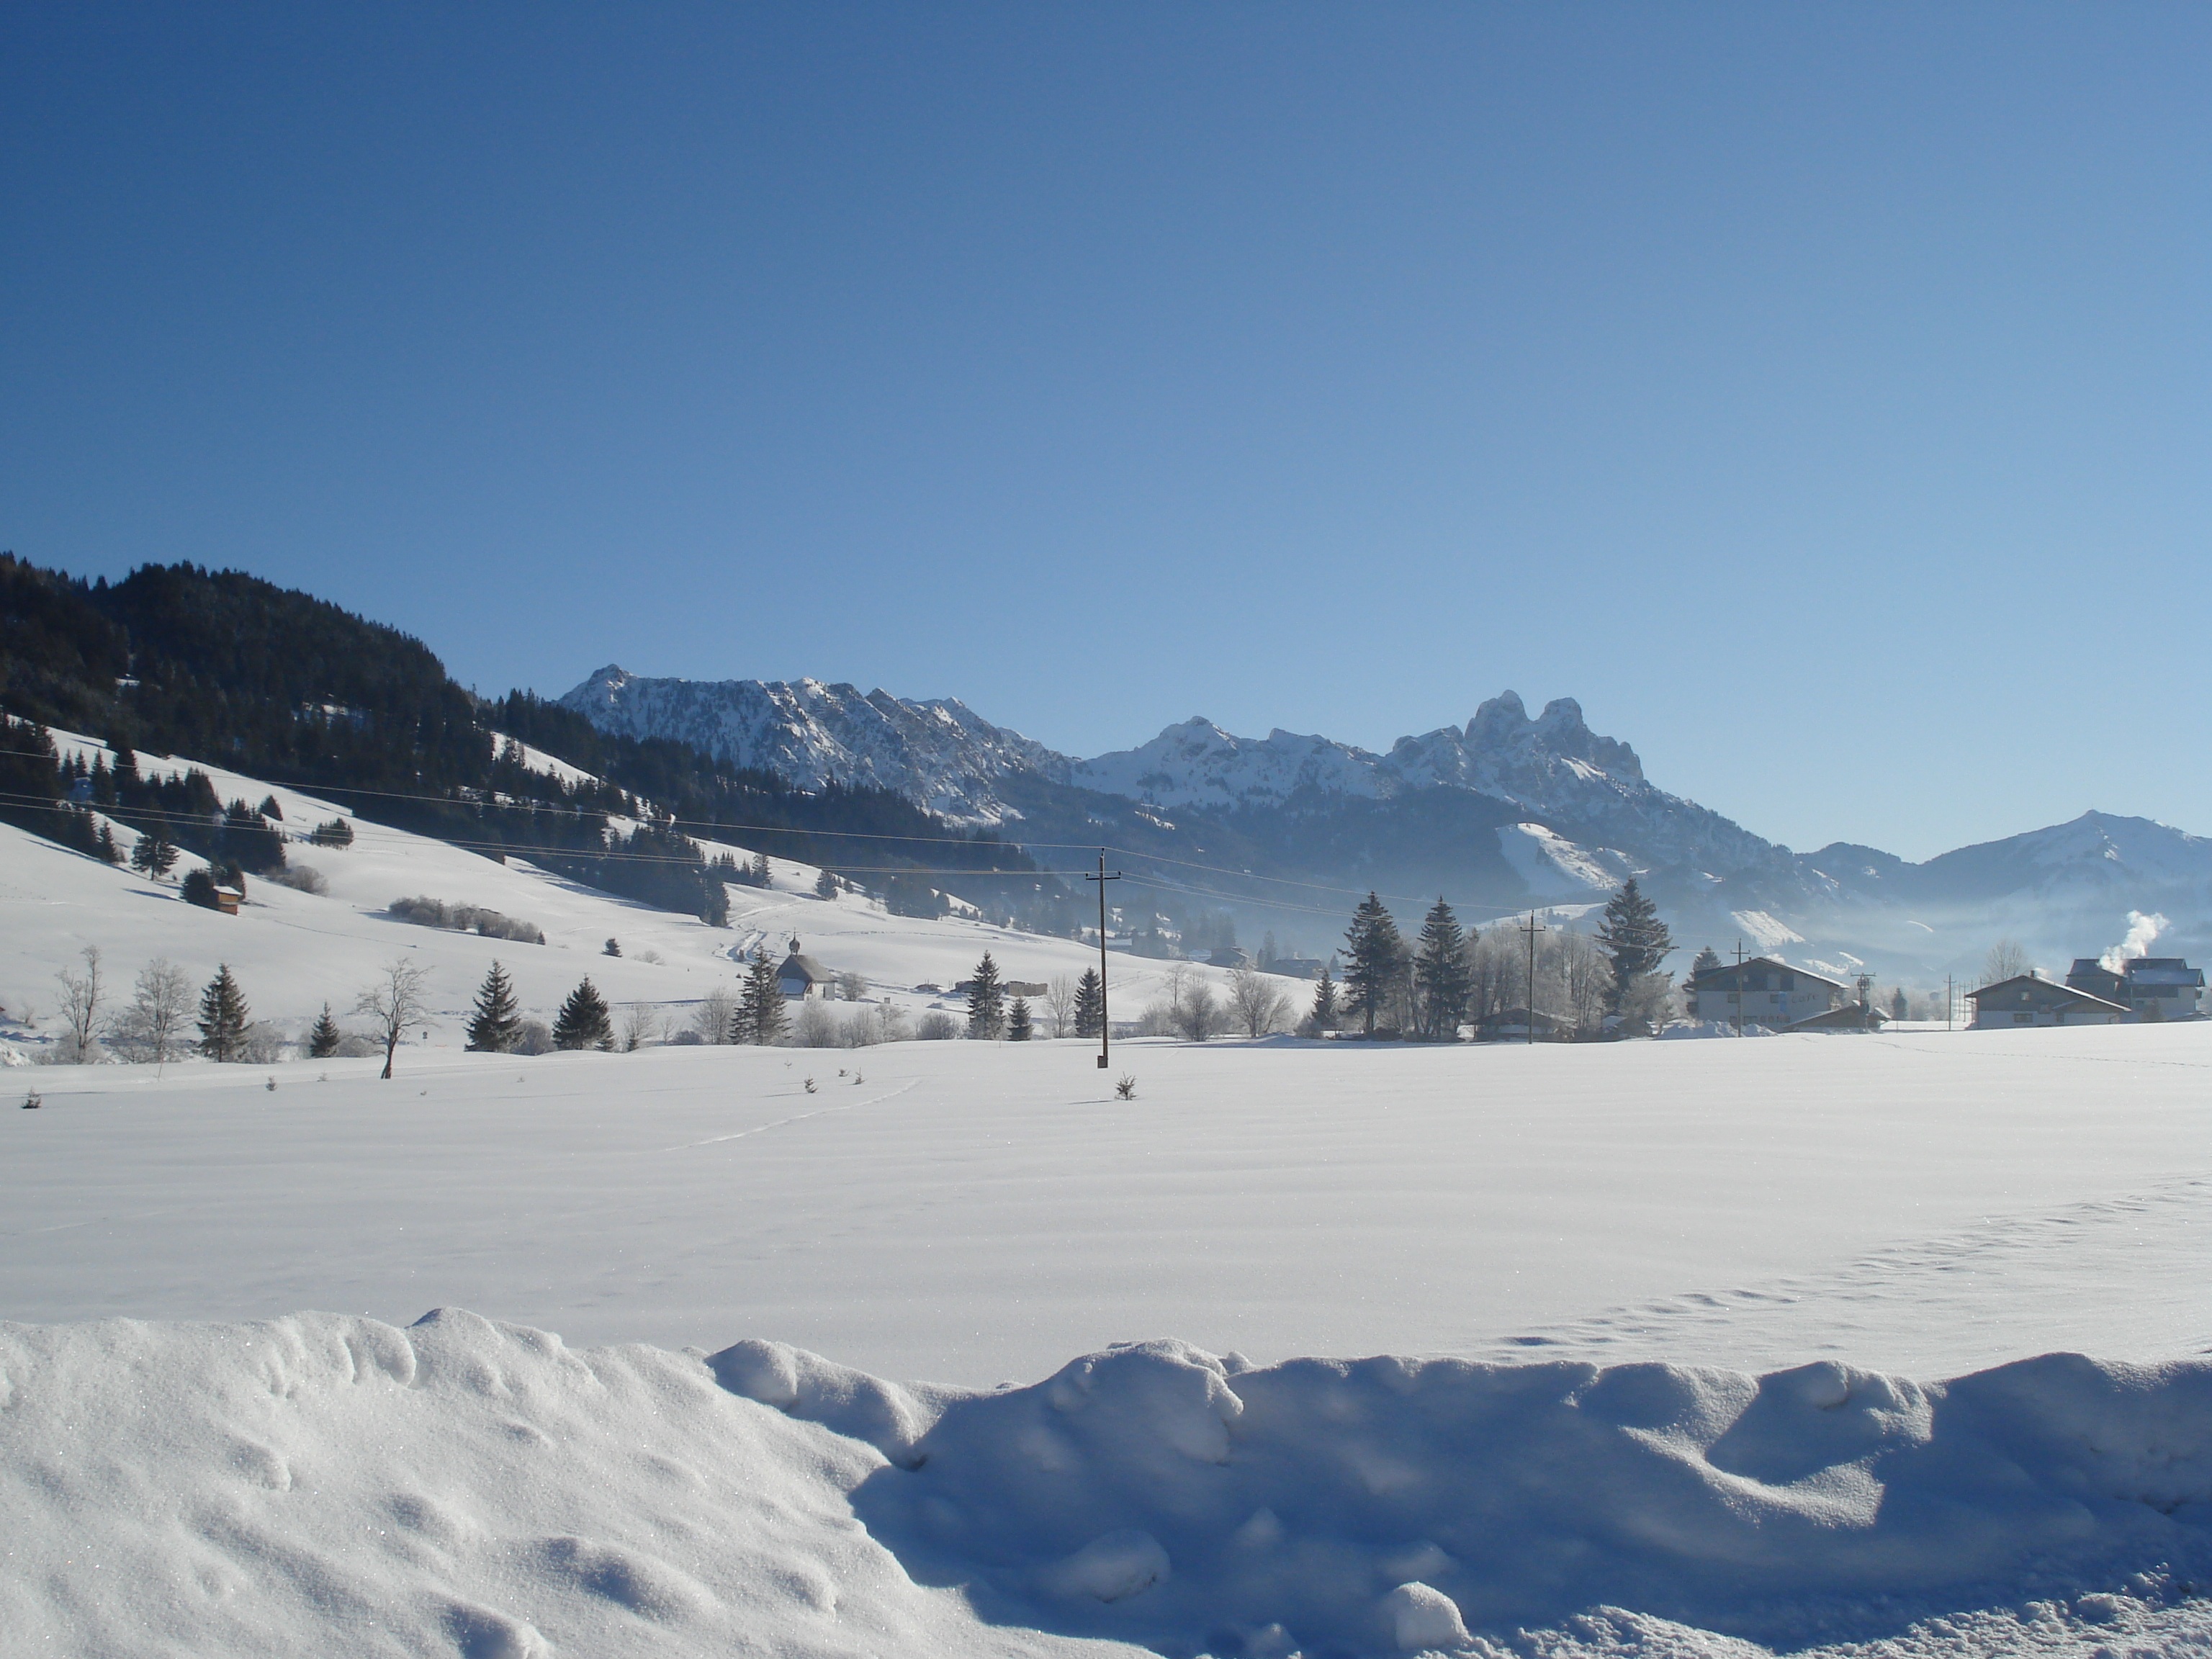
mountain, snow, winter, mountain range, weather, snowy, skiing, season, ridge, winter sport, resort, alps, ski, plateau, winter dream, wintry, piste, ski touring, tannheim, nordic skiing, ski mountaineering, ski equipment, mountainous landforms, geological phenomenon